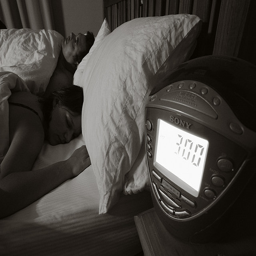
A couple is fast asleep at 3 in the morning.
Two people laying in a bed that has an alarm clock next to it.
a man and woman in a white bed pillows and a clock
A couple sleeping in bed and an alarm clock showing 3' o clock.
An alarm clock next to two people sleeping and a pillow.